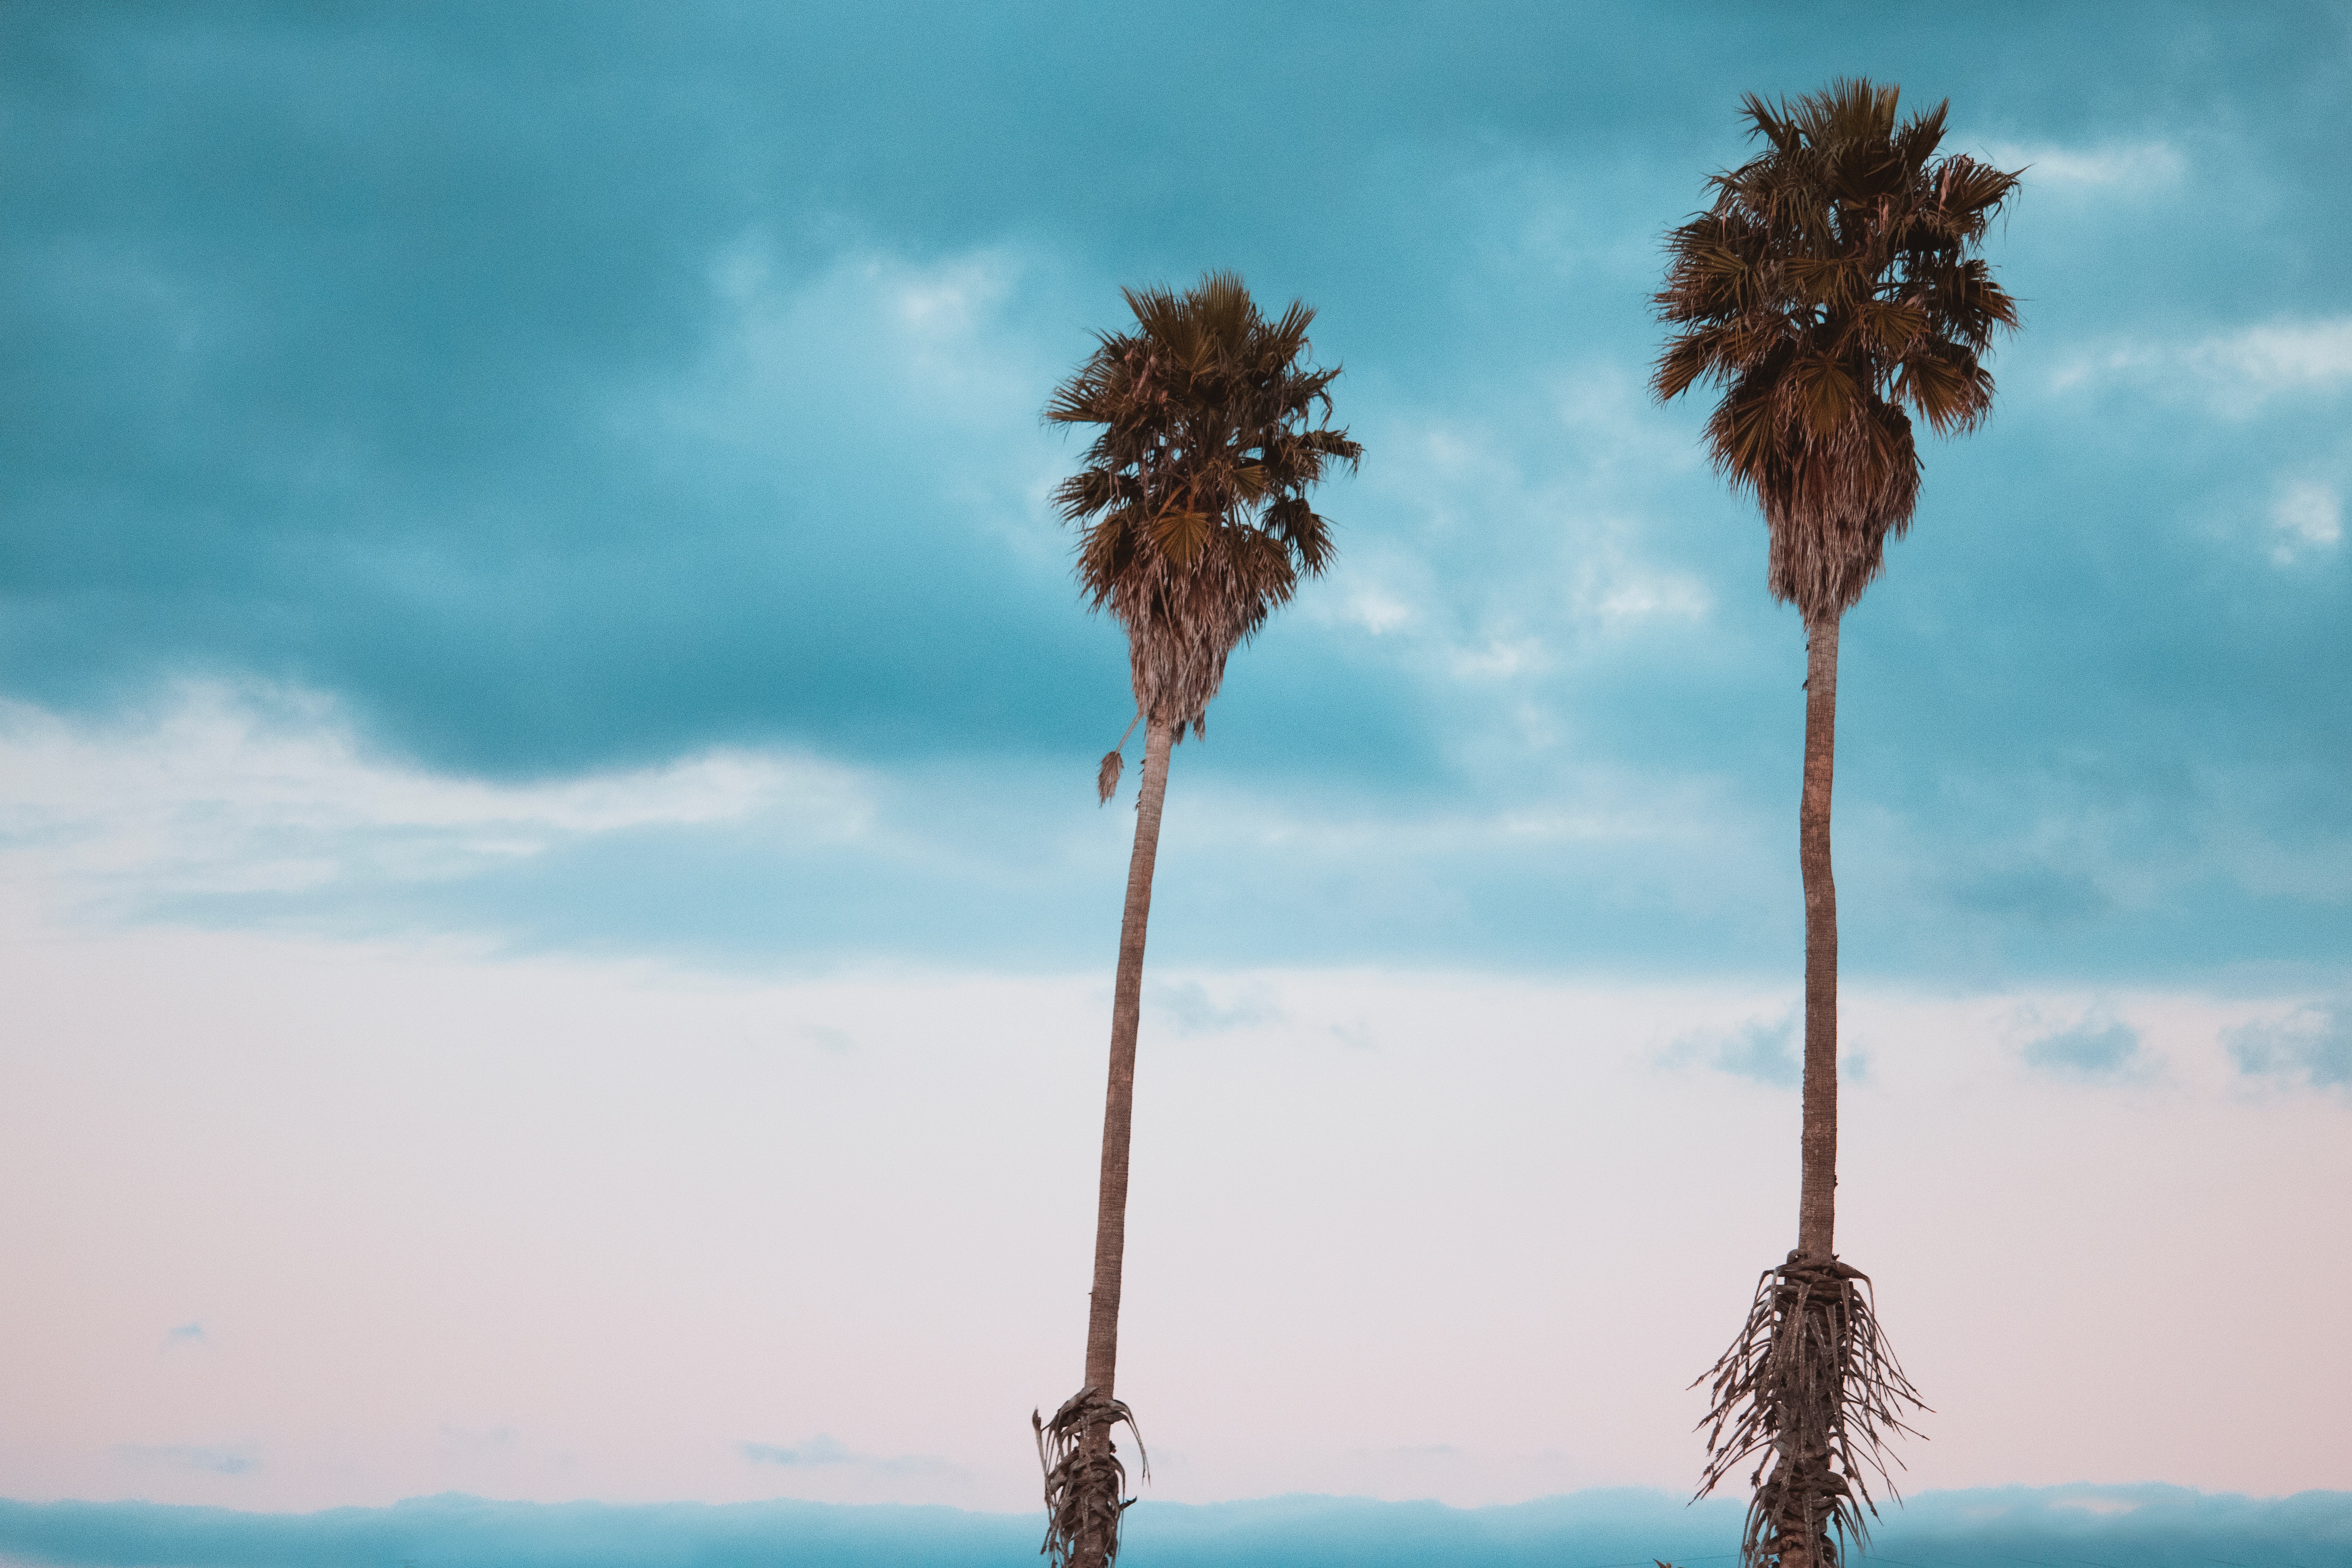
sky, tree, blue, nature, palm tree, arecales, Desert Palm, plant, borassus flabellifer, woody plant, cloud, calm, tropics, landscape, date palm, horizon, wind, flowering plant, plant stem, meteorological phenomenon